Church of the Holy Virgin (Baku)

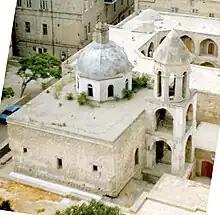
Holy Mother of God Church in Baku, 1987

Church of the Holy Virgin or Holy Mother of God Church was an Armenian Apostolic church in the Old City (İçərişəhər) of Baku, Azerbaijan, built in the 18th century and demolished in 1992. It was on the southern side of the Maiden Tower at the turn off Neftchilar (Neftyanikov) Avenue between the caravanserai (today Mugam Club Baku, until 1996 Music Museum), Barbara Street (now Hagigat Rzayeva Street, "Həqiqət Rzayeva küçəsi") and Great Minaret Street (now Asaf Zeynally Street, "Asəf Zeynallı küçəsi").